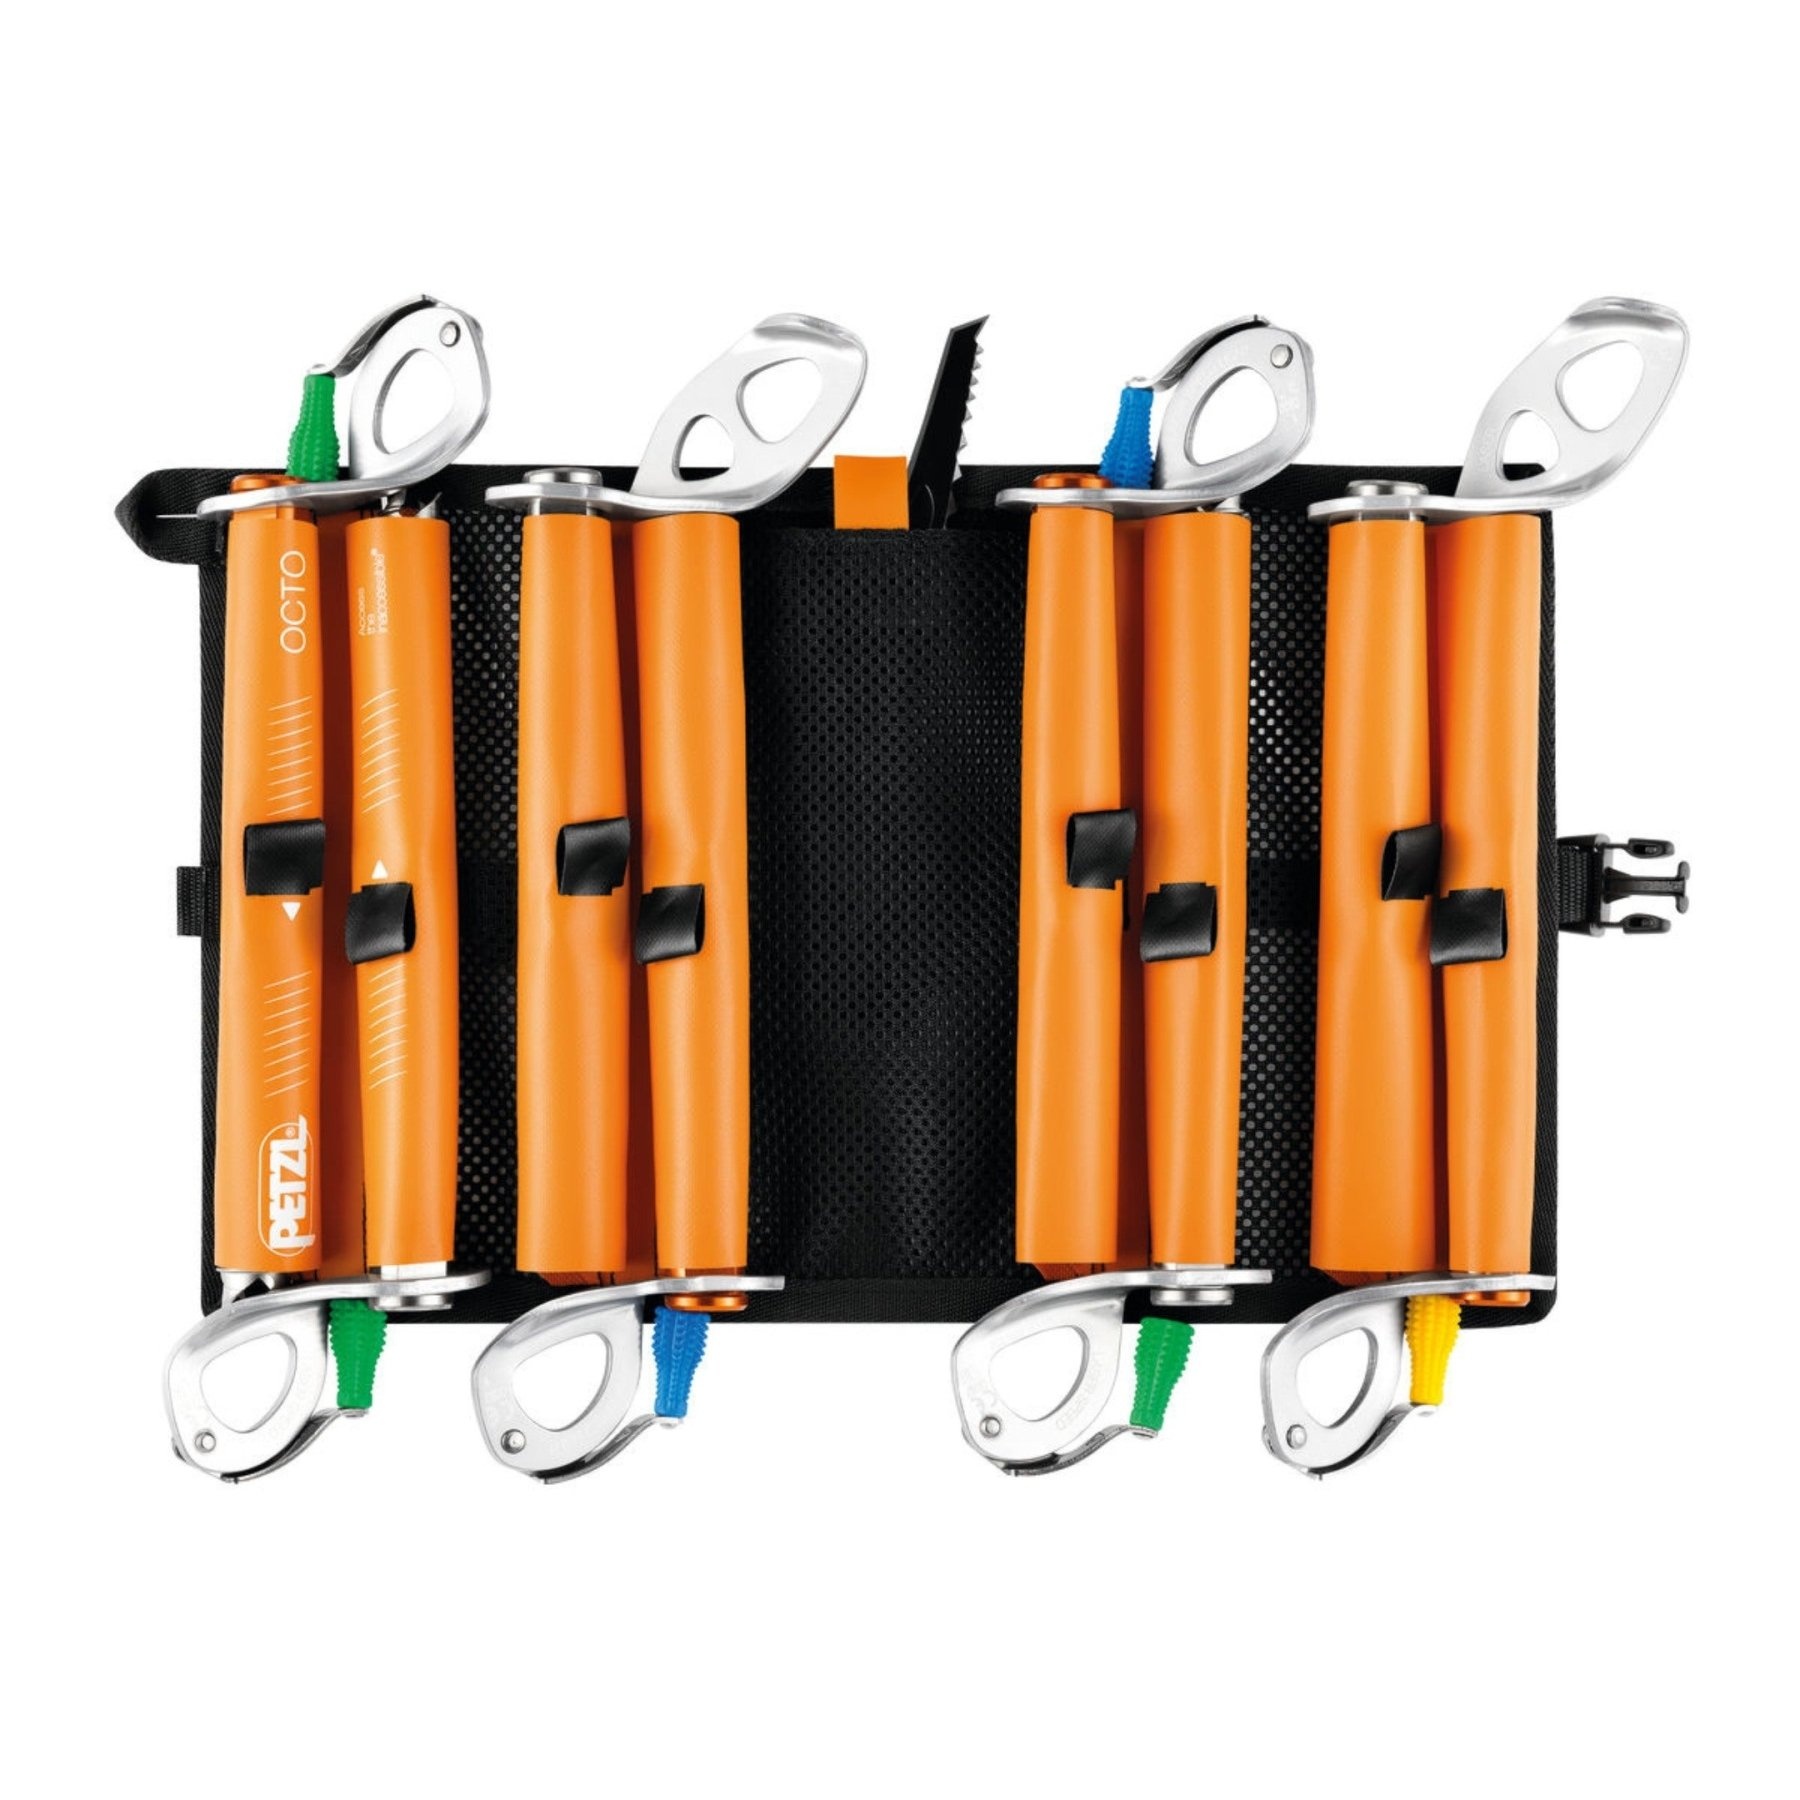
Petzl Octo Eisschraubentasche
Petzl Octo Eisschraubentasche – Miete dein Abenteuer mit optimaler Organisation Mit der Petzl Octo Eisschraubentasche bist du bestens ausgestattet, um deine Eisschrauben sicher zu verstauen und zu transportieren. Diese durchdachte Tasche bietet dir nicht nur Schutz, sondern auch eine clevere Möglichkeit, deine Outdoor-Ausrüstung perfekt zu organisieren. Egal ob für anspruchsvolle Eisklettertouren oder Expeditionen – bei Eddy's Adventure kannst du die Octo Eisschraubentasche mieten und dich voll auf dein Abenteuer konzentrieren. Schutz und Sicherheit für deine Eisschrauben Die Octo Eisschraubentasche wurde speziell entwickelt, um deine Eisschrauben während des Transports optimal zu schützen. Dank der acht Fächer bietet sie Platz für ein komplettes Set von bis zu zwölf Eisschrauben unterschiedlicher Länge. Die Befestigungslaschen halten alles sicher an Ort und Stelle und schützen nicht nur deine Ausrüstung, sondern auch deinen Rucksack vor Beschädigungen. Damit bist du bestens gerüstet, wenn es hoch hinausgeht. Clever organisiert – alles griffbereit Diese Tasche punktet durch ihre durchdachte Organisation. Sie verfügt über: Platz für bis zu zwölf Eisschrauben (9 bis 21 cm Länge, bis zu 18 mm Durchmesser) Ein Netzfach für wichtiges Zubehör wie Feilen oder Ersatzhauen Eine faltbare Konstruktion, die schnellen Zugriff auf dein Material ermöglicht Ein geringes Packmaß, das in jeden Rucksack passt Ein Gewicht von nur 160 g – leicht und praktisch für jede Tour Schnelles Trocknen – ideal für jedes Abenteuer Nach einem langen Tag in der eisigen Wildnis möchtest du deine Ausrüstung sicher trocknen können. Mit der Petzl Octo Eisschraubentasche ist das kein Problem. Das Netzmaterial sorgt für eine hervorragende Belüftung, und du kannst die Tasche einfach aufhängen, ohne die Eisschrauben herauszunehmen. So bleibt dein Equipment stets in bestem Zustand. Warum mieten statt kaufen? Bei Eddy's Adventure kannst du die Petzl Octo Eisschraubentasche günstig mieten und so flexibel bleiben. Gerade bei spezialisierten Ausrüstungsgegenständen wie dieser Tasche lohnt sich die Miete: Du sparst Kosten, hast stets modernste Outdoor-Ausrüstung zur Verfügung und brauchst dir keine Gedanken um Lagerung oder Pflege zu machen. Miete dein Abenteuer bei uns und starte sorgenfrei in dein nächstes Eisklettererlebnis. Technische Daten im Überblick Gewicht: 160 g Material: Polyester und TPU Kompatibilität: Eisschrauben von 9 bis 21 cm Länge, bis zu 18 mm Durchmesser Erlebe die Freiheit, die dir hochwertige Outdoor-Ausrüstung bietet, ohne sie kaufen zu müssen. Die Petzl Octo Eisschraubentasche wartet bei Eddy's Adventure auf dich – miete dein Abenteuer noch heute!
Brand: Petzl
Category: Sporting Goods > Outdoor Recreation > Climbing > Ice Screws